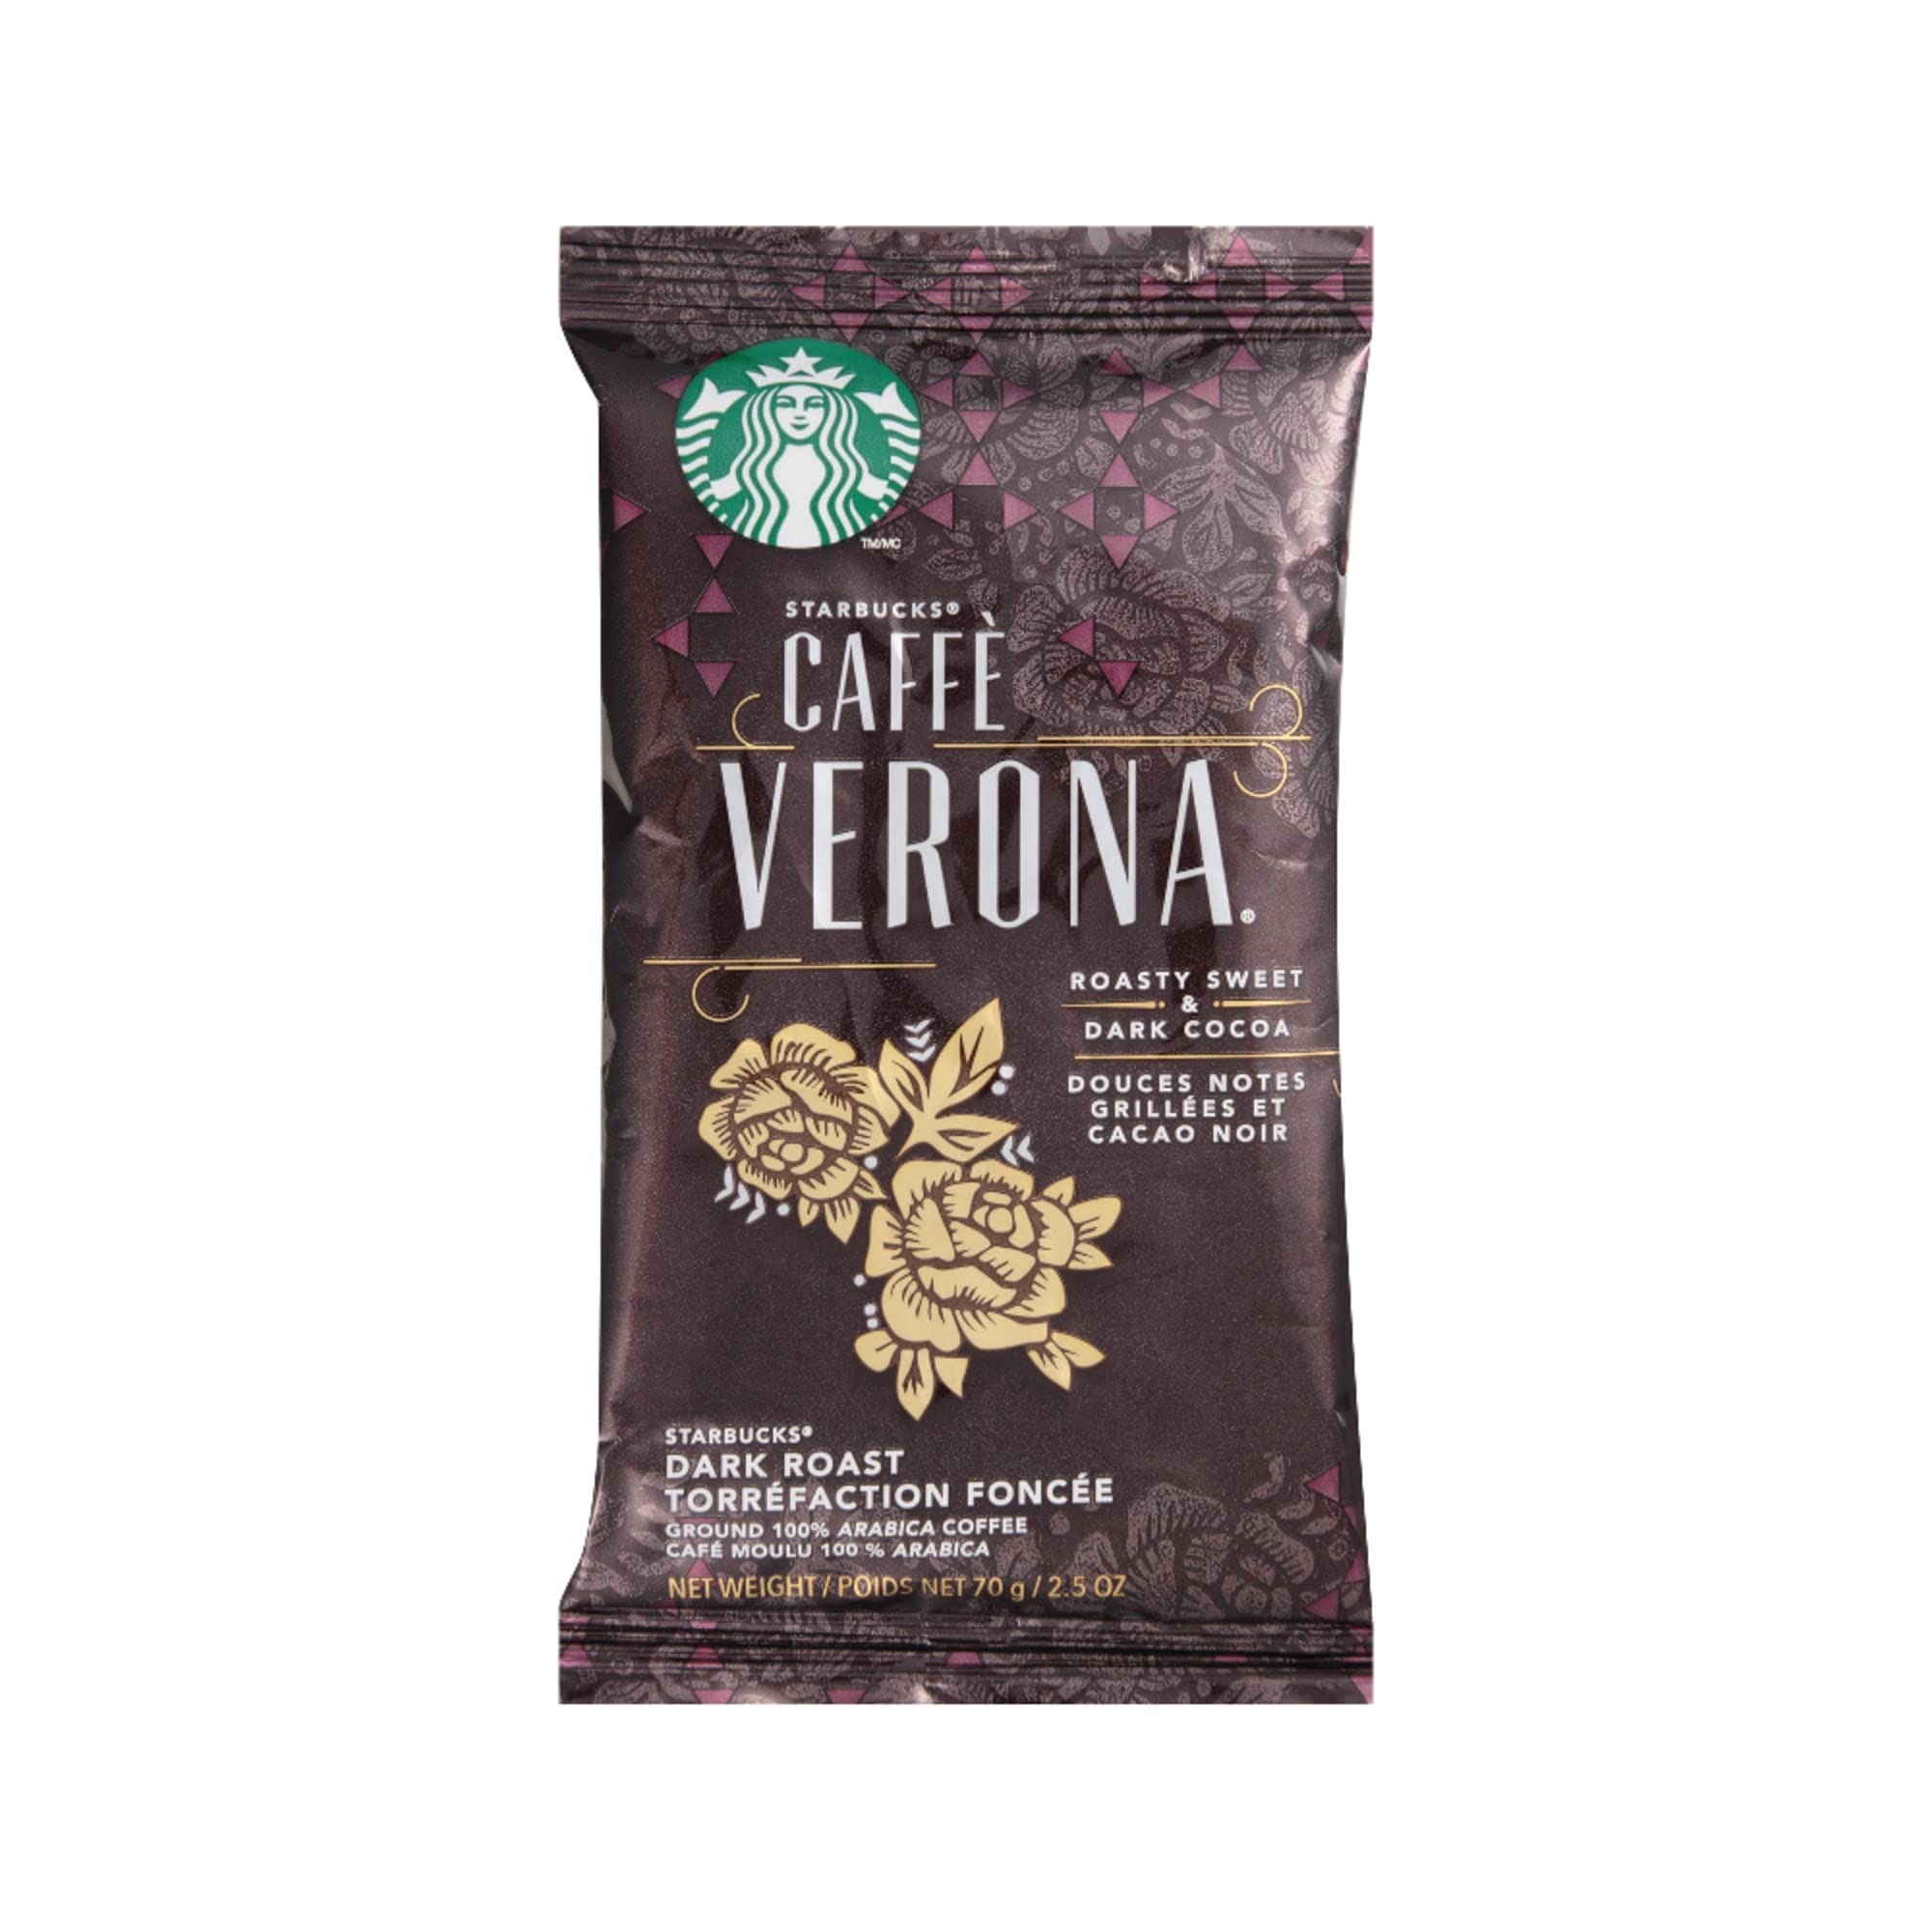
Item Name: Starbucks® Caffe Verona Ground Coffee, 2.5 Oz., Box Of 18
Bullet Point 1: With a full day ahead of you, it's only fitting to start off with a cup of your favorite Starbucks coffee. The Starbucks Caffé Verona Blend is well-balanced and has a distinctive dark cocoa texture in every sip. Brew up some coffee for yourself or for your whole crew for a boost of energy and flavor.
Bullet Point 2: Rich and well-balanced flavor with roasty sweetness.
Bullet Point 3: Dark cocoa texture.
Bullet Point 4: Pre-ground coffee beans.
Bullet Point 5: Ready for drip-brewing.
Product Description: With a full day ahead of you, it's only fitting to start off with a cup of your favorite Starbucks coffee. The Starbucks Caffé Verona Blend is well-balanced and has a distinctive dark cocoa texture in every sip. Brew up some coffee for yourself or for your whole crew for a boost of energy and flavor. Rich and well-balanced flavor with roasty sweetness. Dark cocoa texture. Pre-ground coffee beans. Ready for drip-brewing. Includes 18 coffee packets.
Value: 45.0
Unit: Ounce

Price: 64.6